The Fly (film series)

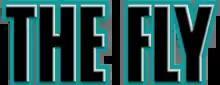
Official film series logo

The film series of The Fly is a sequence of science fiction-horror films, consisting of an original series started in 1958 and a remake series made in the 1980s. The first film of the series, "The Fly", was produced and distributed by 20th Century Fox in 1958 as a colour film. The two following black and white sequels, "Return of the Fly" and "Curse of the Fly", both produced by Associated Producers, were released in 1959 and 1965 respectively. The original film was remade in 1986, "The Fly" directed by David Cronenberg. The remake film received the Academy Award for Best Makeup in 1987. Its sequel, "The Fly II", was released in 1989. All five films within the series were distributed by 20th Century Fox.